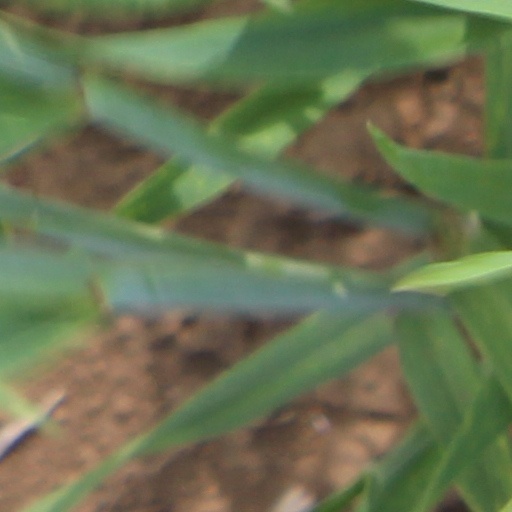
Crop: wheat